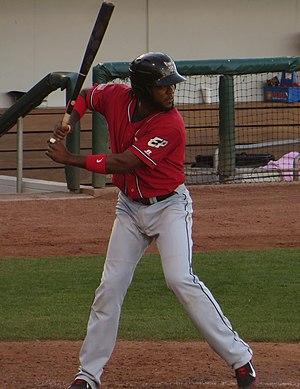
Héctor Alexis Gómez est un joueur d'arrêt-court des SK Wyverns de l'Organisation coréenne de baseball en Corée du Sud.